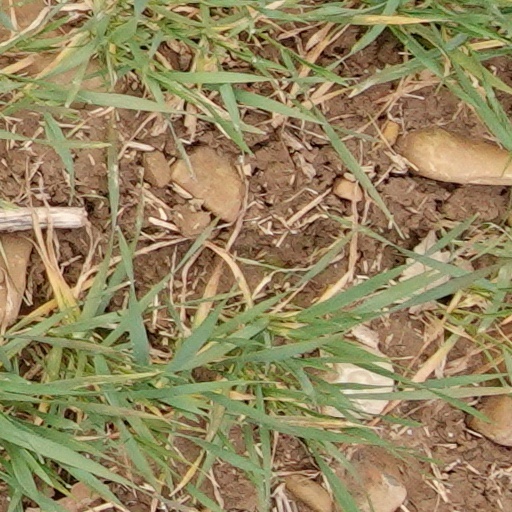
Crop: wheat